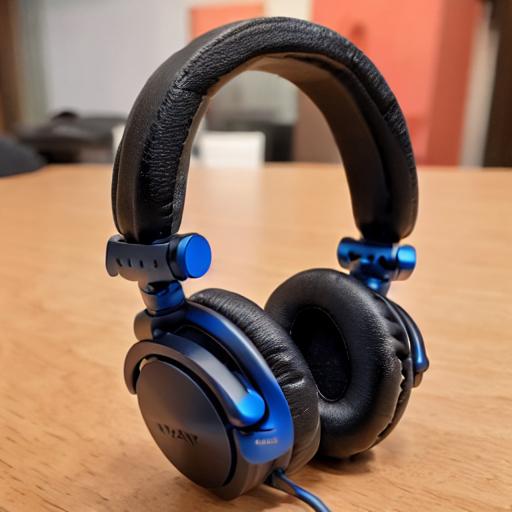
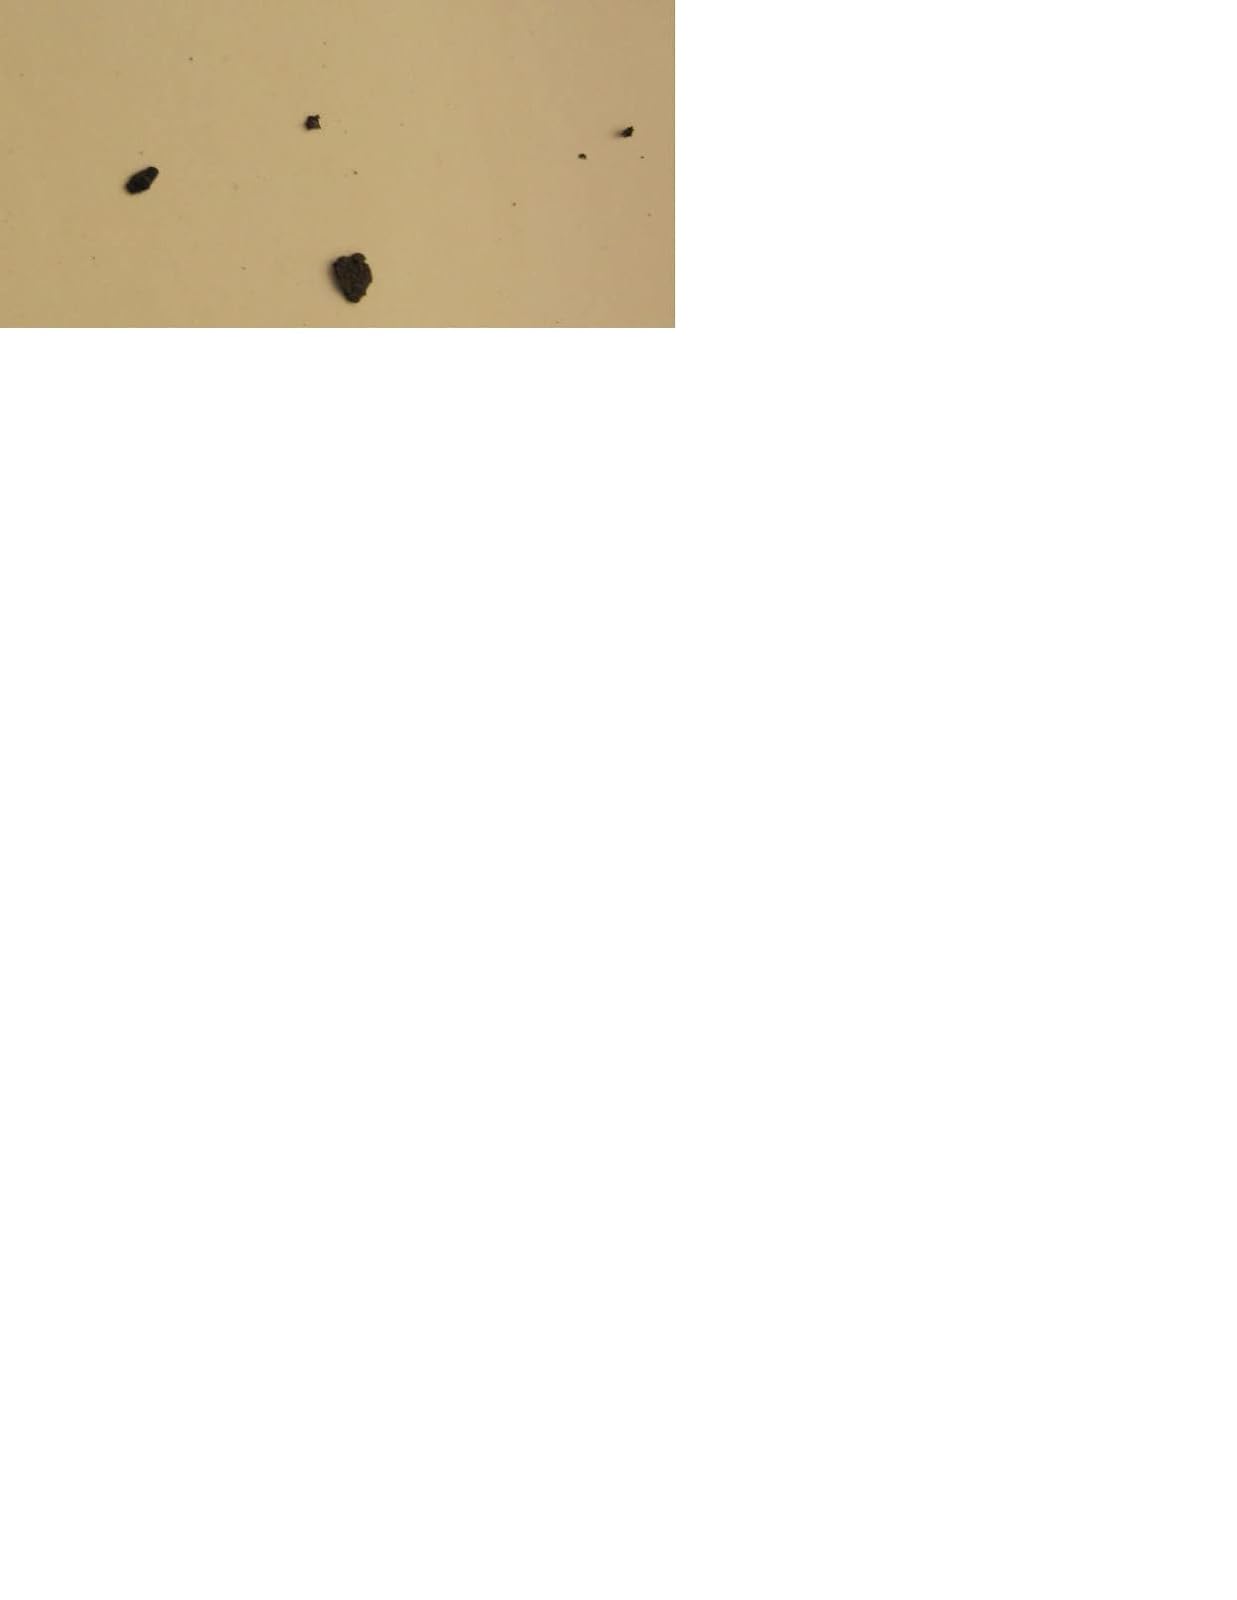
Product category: headphones
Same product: no